The Variation of Animals and Plants Under Domestication

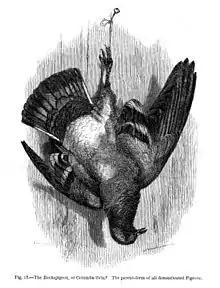
Rock dove or "Columba livia", the parent form of all domesticated pigeons

Just before Christmas 1866 all of the manuscript except for the final chapter was sent to the publisher. At the beginning January on receiving an estimate of the size of the two volume book from the printers he wrote to his publisher: "I cannot tell you how sorry I am to hear of the enormous size of my Book." He subsequently arranged for some of the more technical sections to be set in smaller type.